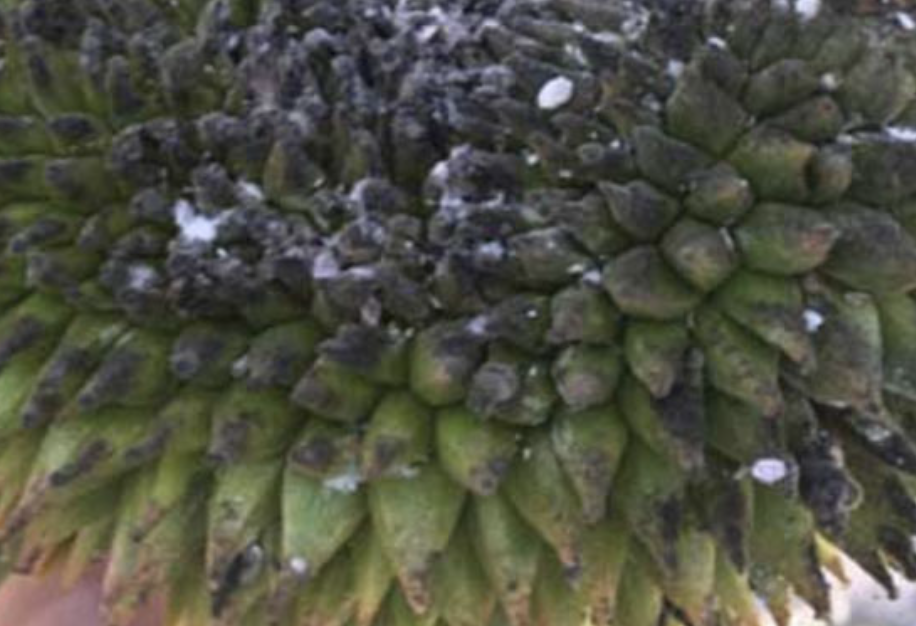
Label: sooty_mold